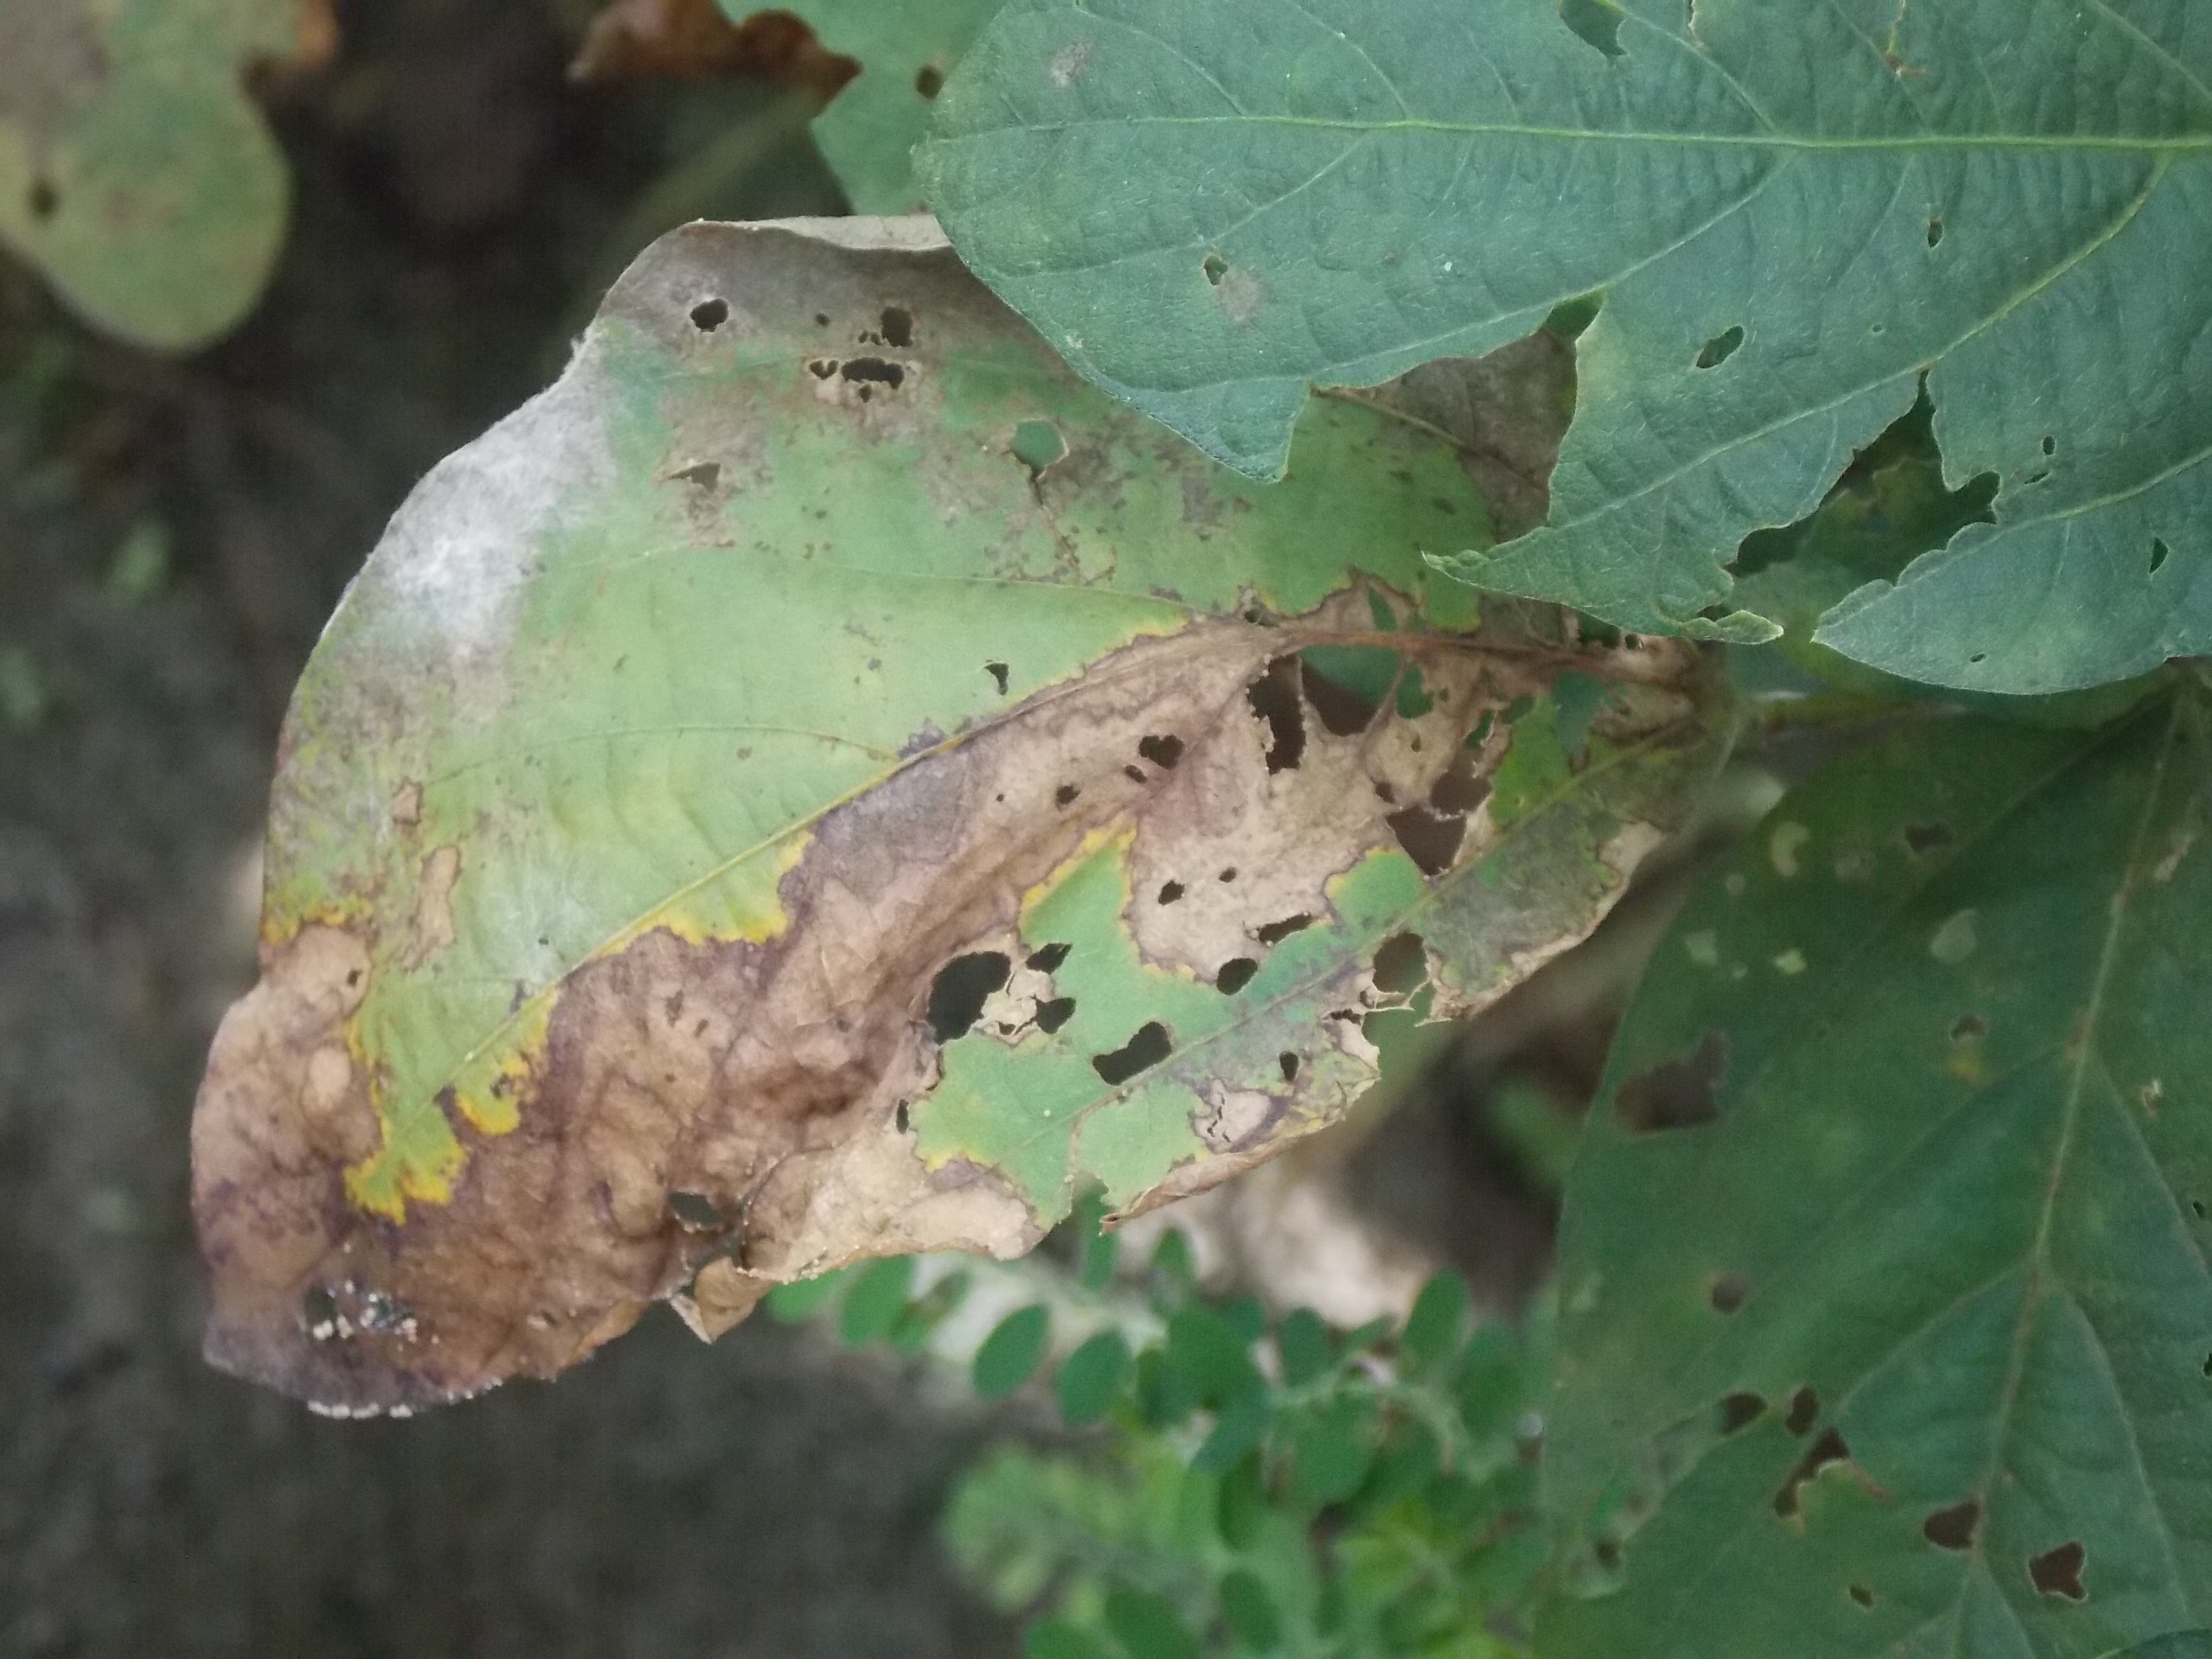
Label: Disease